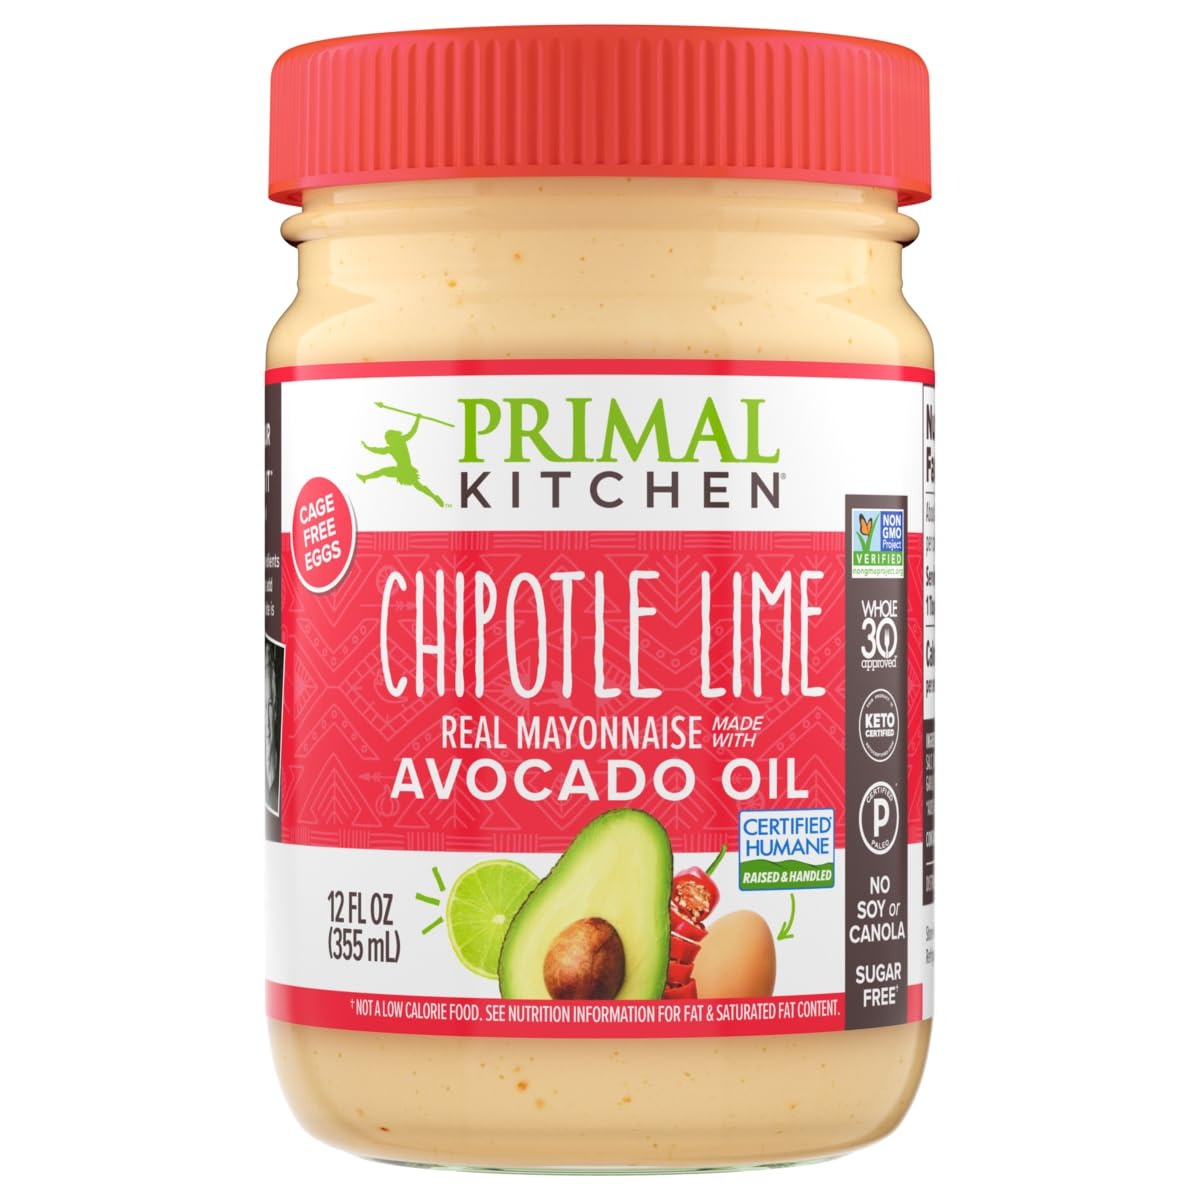
Item Name: Primal Kitchen Chipotle Lime Mayo made with Avocado Oil, Whole30 Approved, Certified Paleo, and Keto Certified, 12 Ounces
Bullet Point 1: CHIPOTLE LIME MAYONNAISE: Spicy chipotle powder and zesty lime add a peppery punch to sandwiches, salad dressings, and more
Bullet Point 2: THE TASTE AND TEXTURE YOU LOVE: Creamy, comforting mayo whipped up
Bullet Point 3: ICONIC FLAVOR, REAL INGREDIENTS: Made with avocado oil, cage-free eggs, and lime juice
Bullet Point 4: LIFESTYLE APPROVED: Whole30 Approved, Certified Paleo, and Keto Certified mayo is gluten free, without soy or canola
Bullet Point 5: EAT LIKE YOUR LIFE DEPENDS ON IT: Primal Kitchen offers food made with real ingredients for uncompromisingly delicious flavor
Value: 12.0
Unit: Fl Oz

Price: 10.63